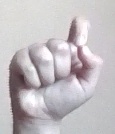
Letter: fa